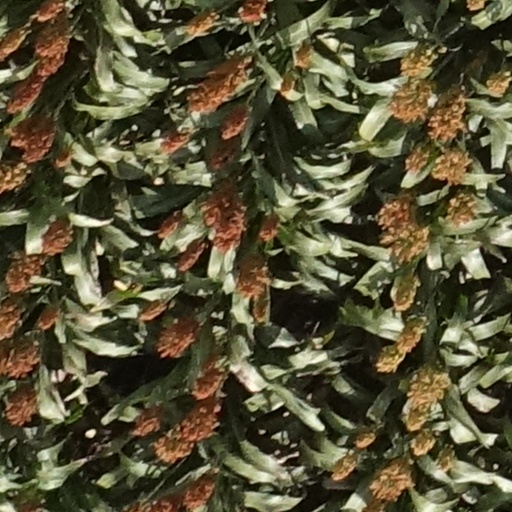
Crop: sorghum